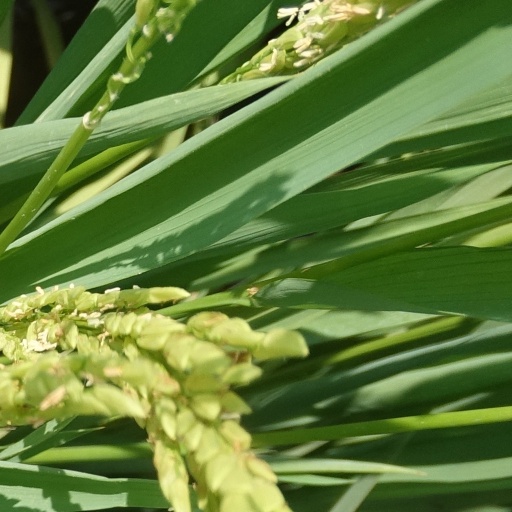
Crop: rice